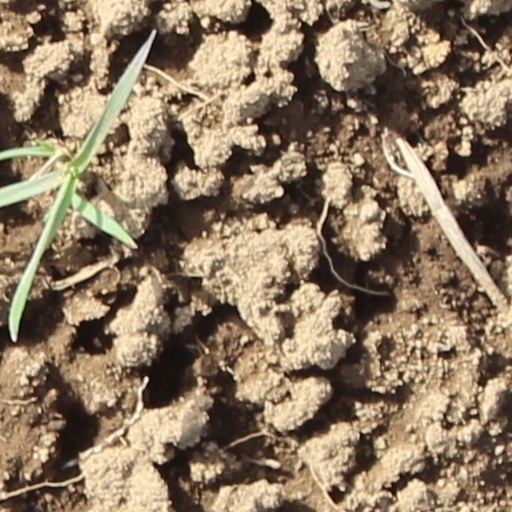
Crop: wheat